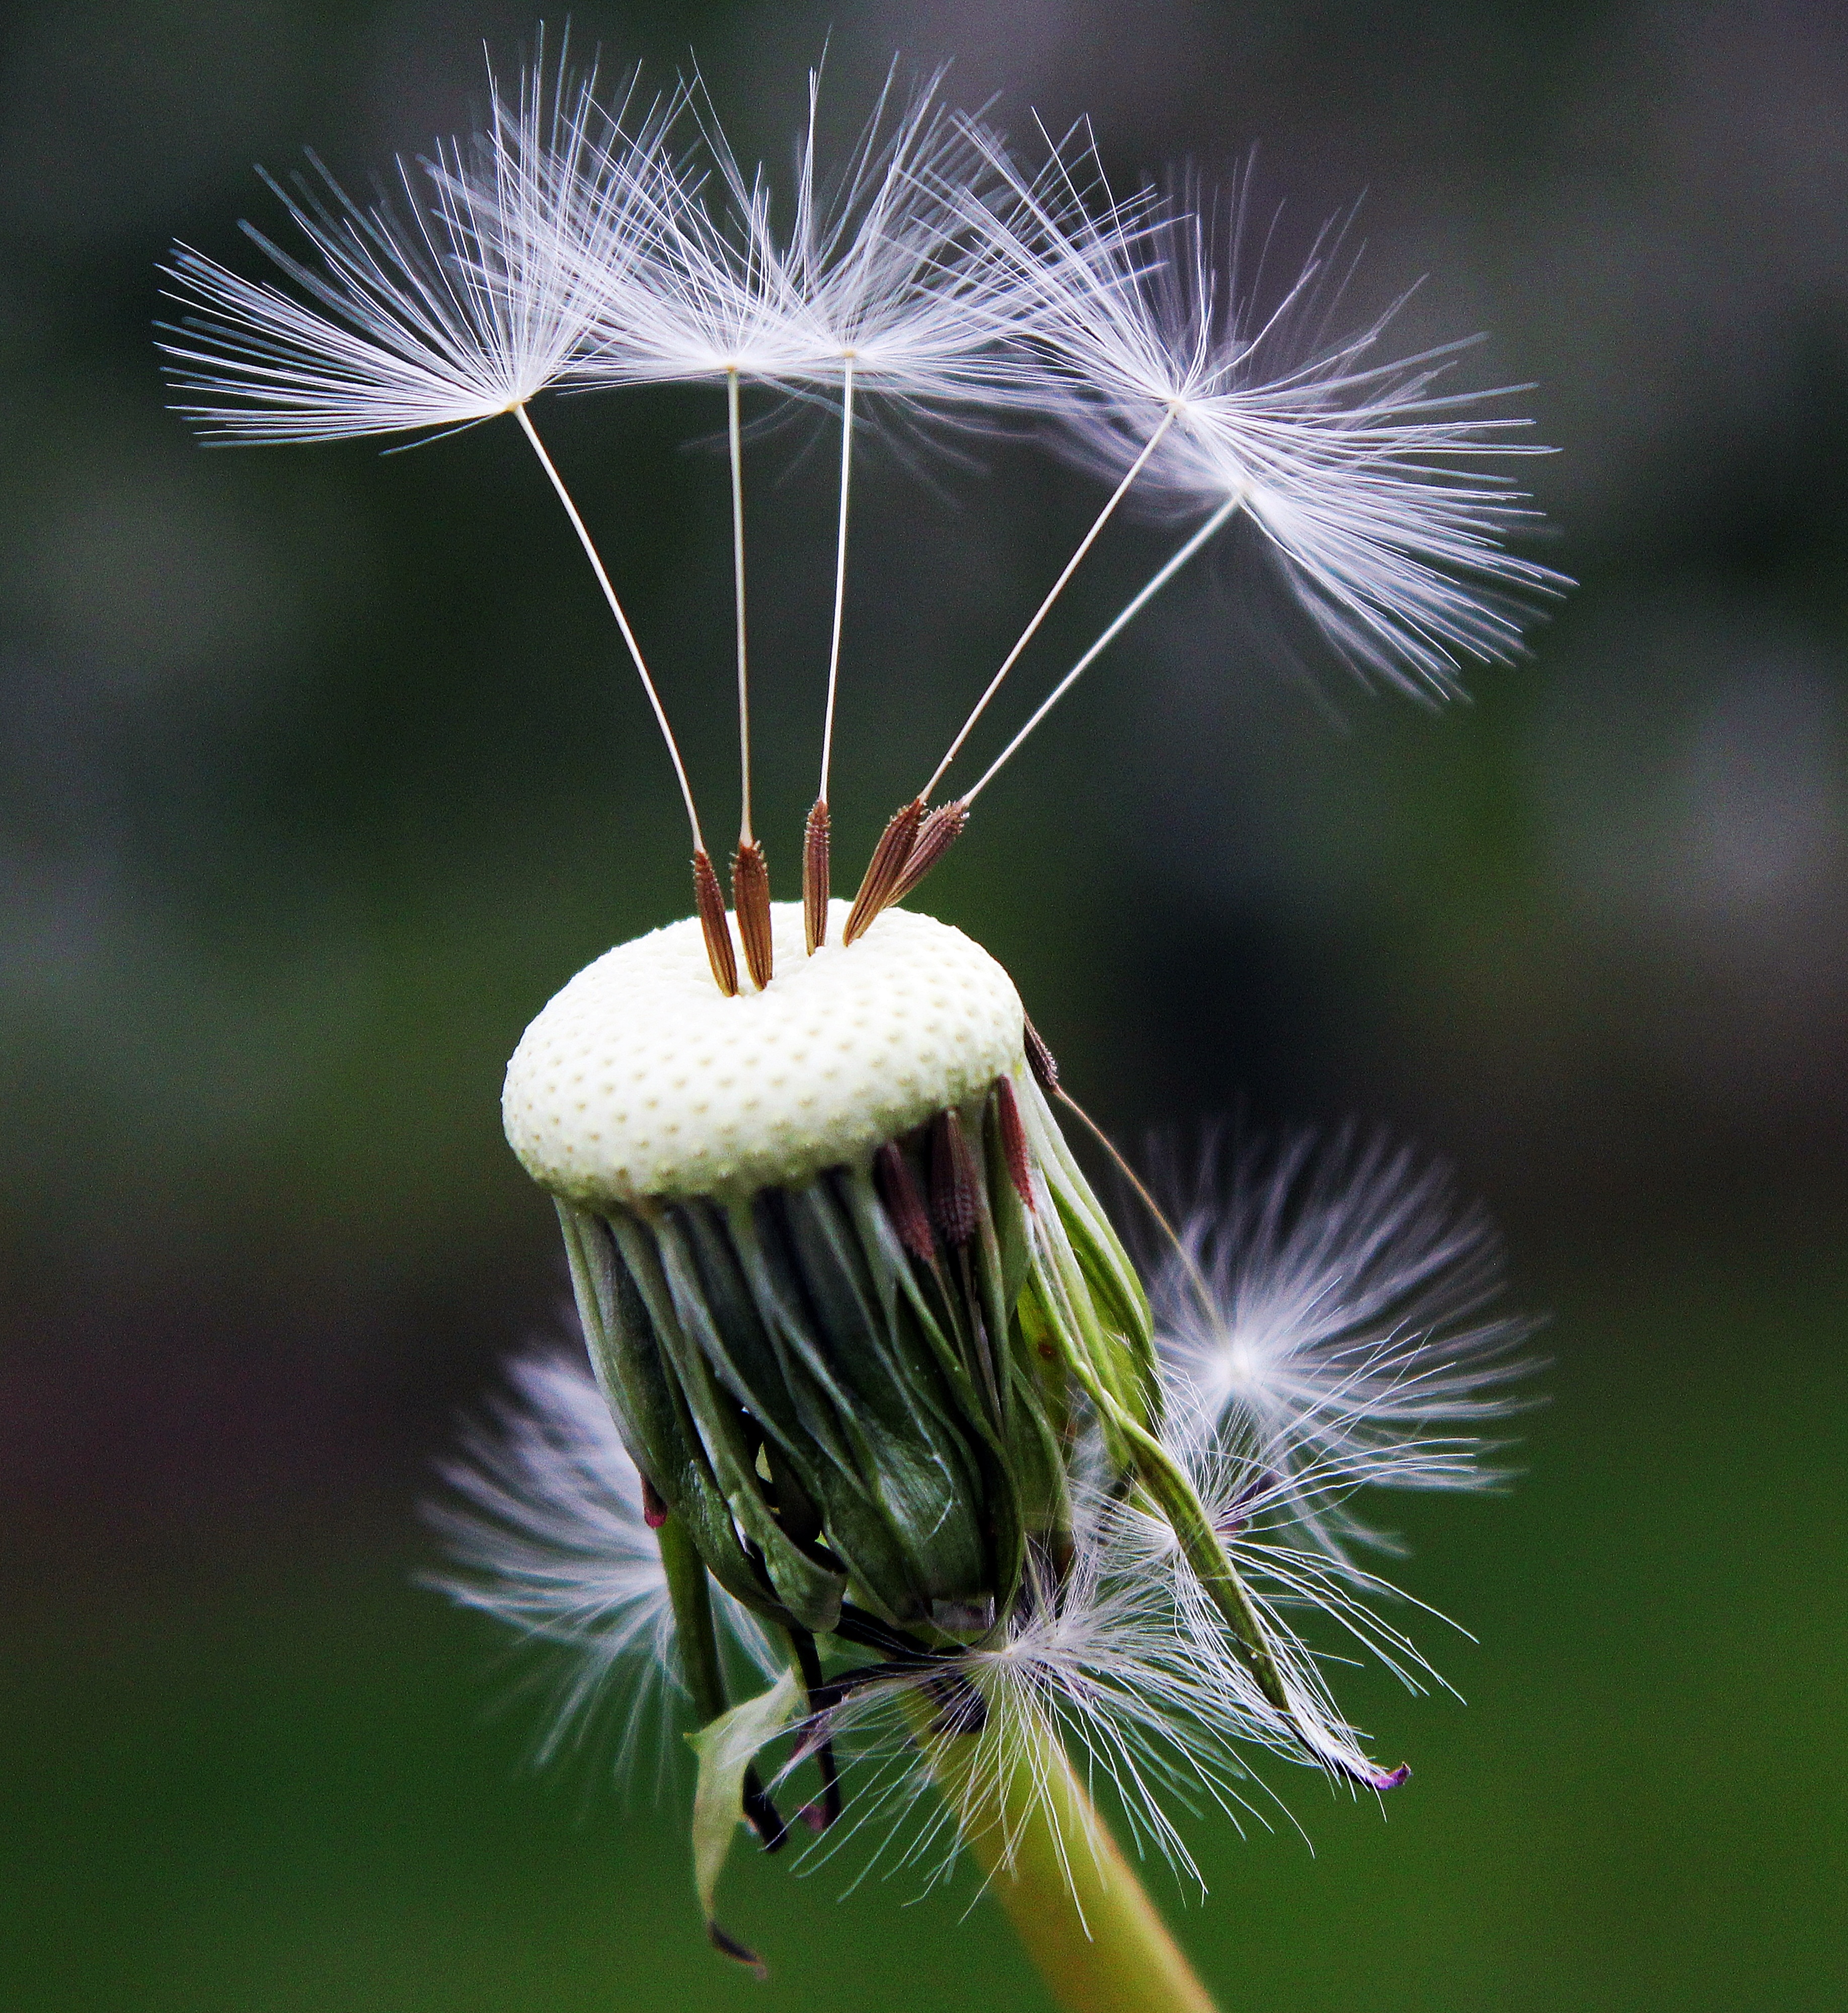
nature, grass, branch, blossom, plant, photography, dandelion, leaf, flower, petal, bloom, pollen, green, macro, botany, flora, wildflower, close up, thistle, macro photography, flowering plant, daisy family, dandelion seeds, grass family, plant stem, land plant, thorns spines and prickles